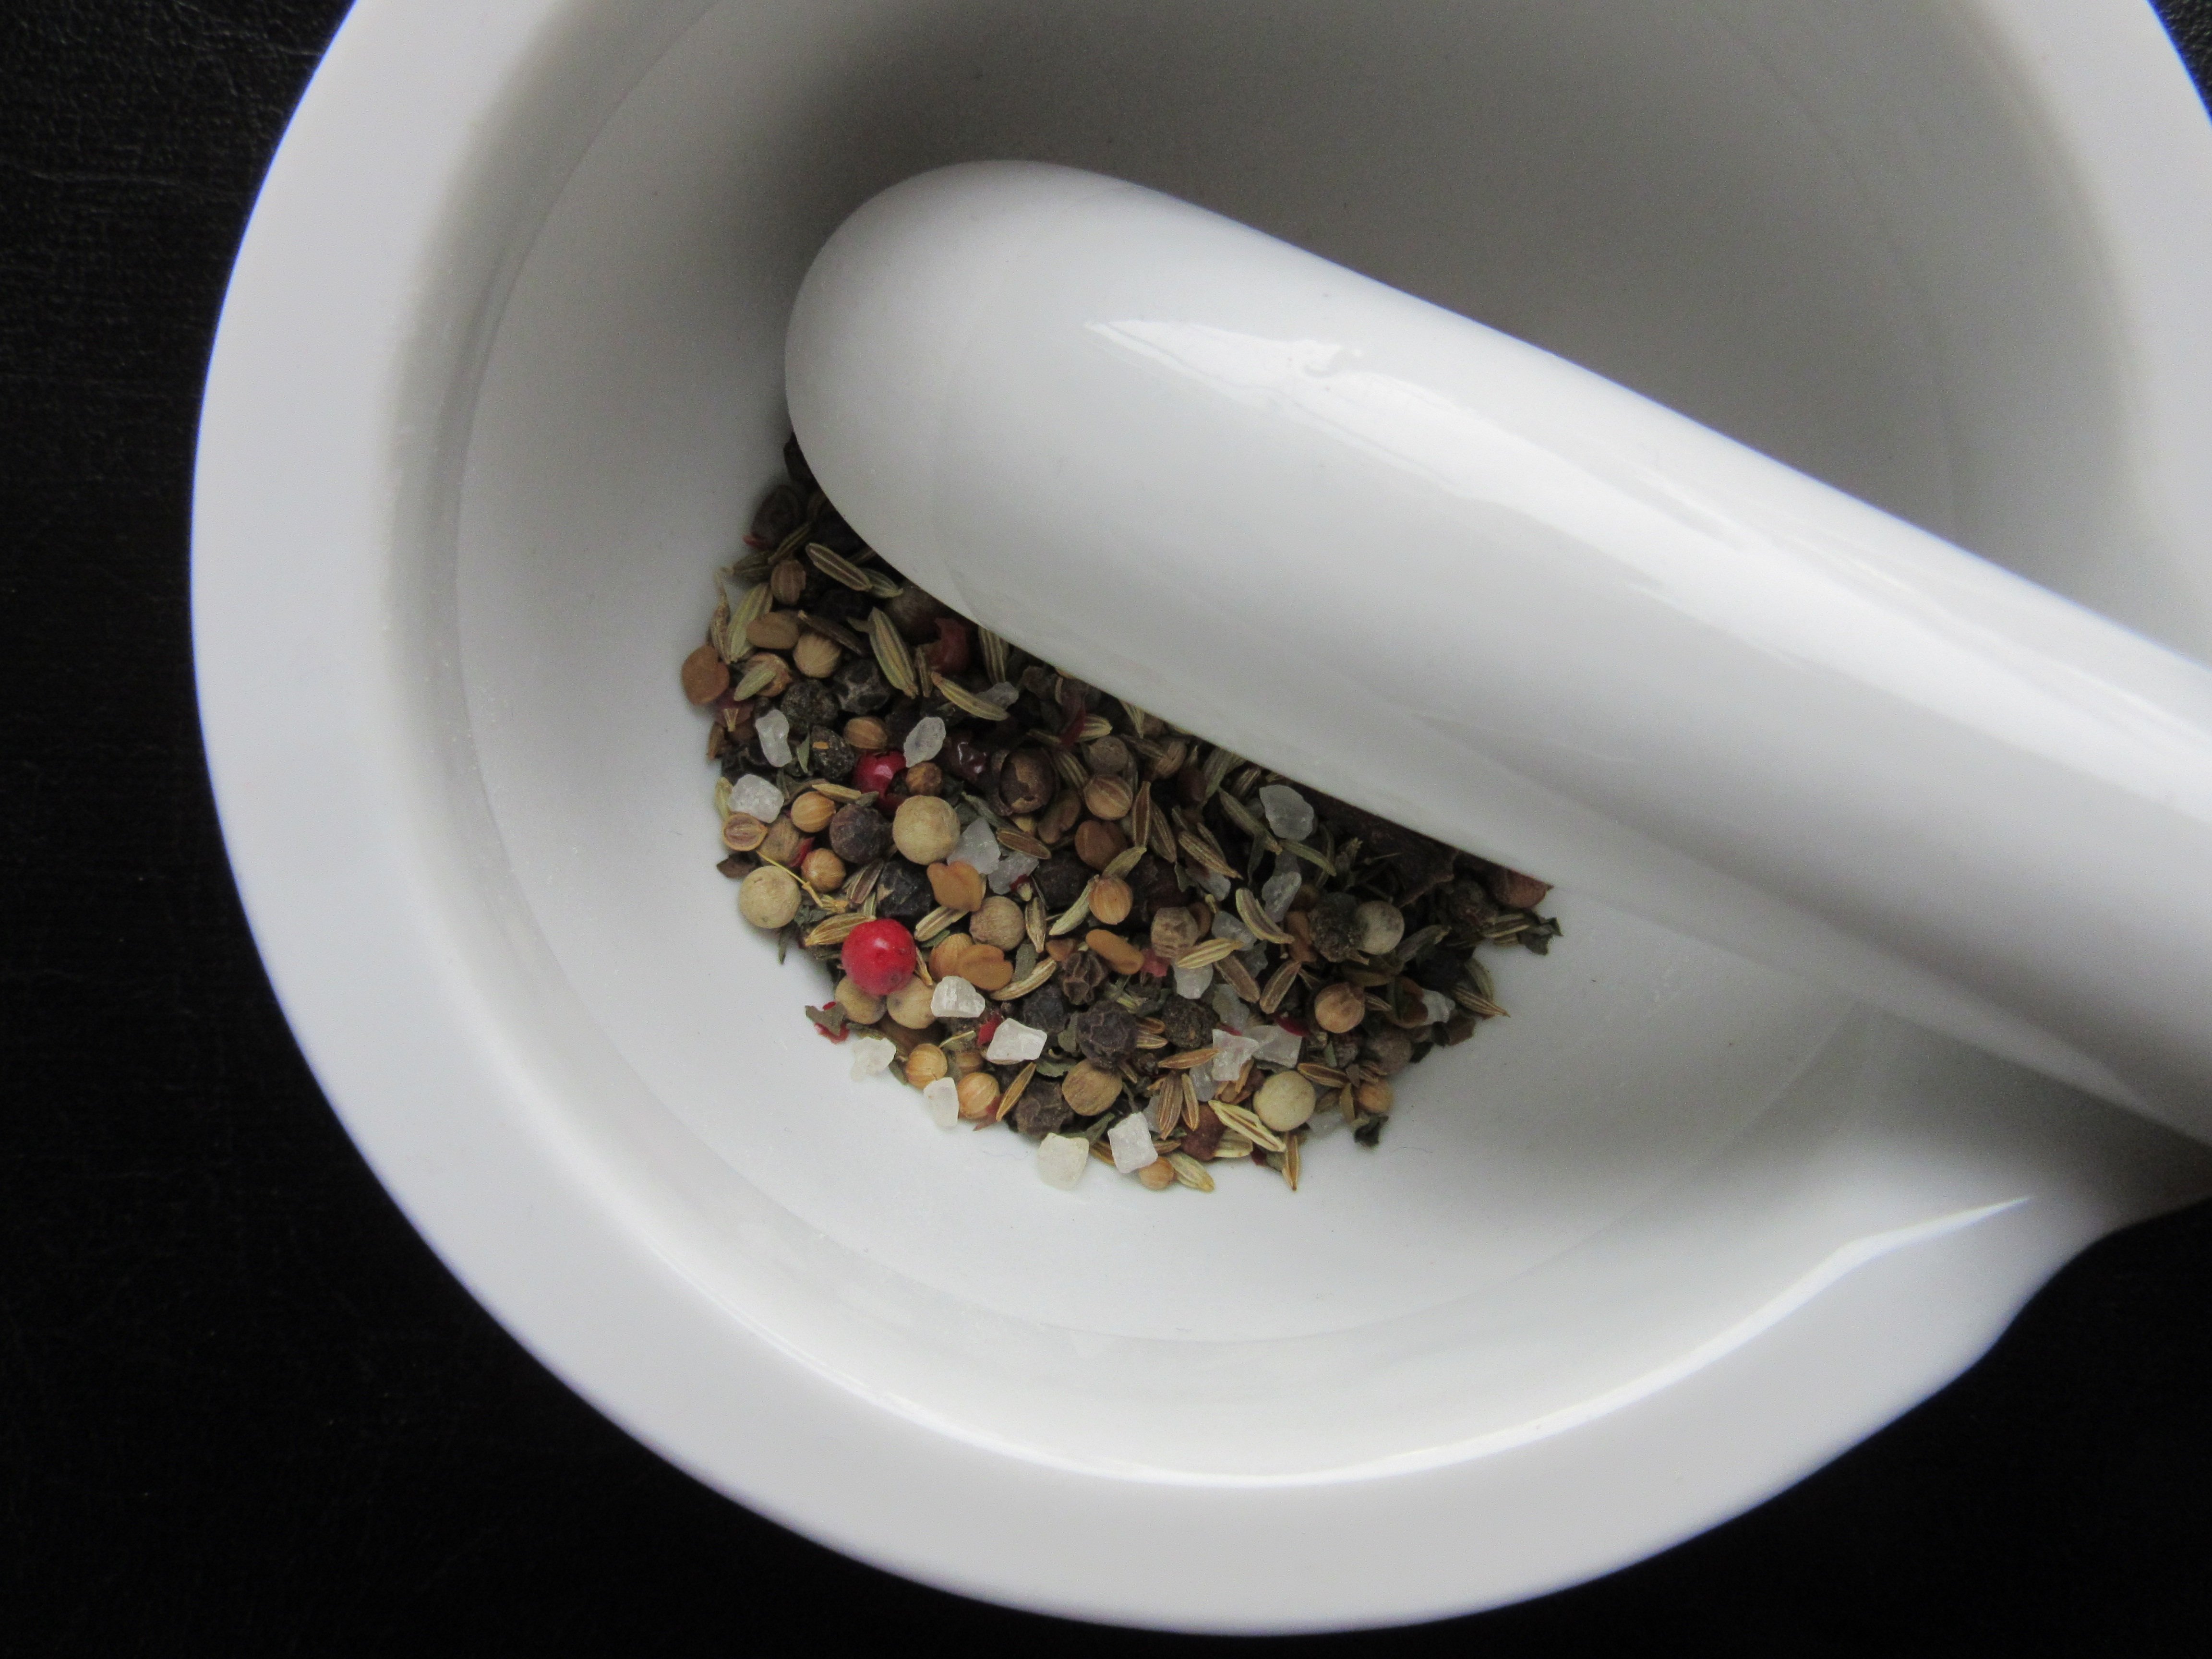
white, flower, meal, food, pepper, produce, smooth, kitchen, drink, contrast, breakfast, season, cook, cool, spices, mortar, elegant, porcelain, crush, grains, flavor, pestle, cumin, snack food